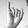
ASL letter: I